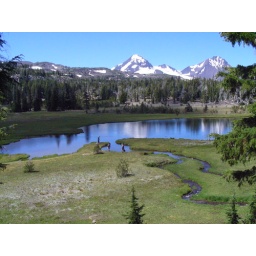
The deep blue of the afternoon sky was reflected in the lake